Leman gas field

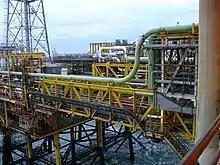
Shell Leman 26A North Sea platform

Block 49/27 of the Leman field is licensed to, and operated by, Perenco UK Ltd, originally by the Gas Council-Amoco. BP took over the interests of Amoco in 1998 and operated as BP-Amoco, subsequently BP. Perenco UK Ltd took over the interests of BP in the Leman and Indefatigable fields and BP plant at Bacton in 2003. The field had initial recoverable reserves of 292 billion m. It comprises the following installations, platforms and complexes: Leman 49/27A (AD, AP, AC, AQ, AX); 49/27B (BD, BP, BT); 49/27C (CD, CP); 49/27D (DD, DP); 49/27E (ED, EP); 49/27F (FD, FP); 49/27G; 49/27H; and 49/27J. Gas is routed to Bacton via two 30-inch pipelines from Leman 49/27A and Leman 49/27B.